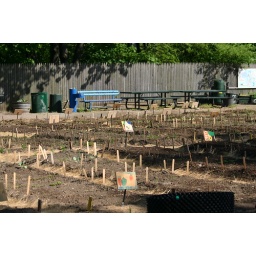
fruit &amp;amp; plant cemetery. Rest in Peace hahaa